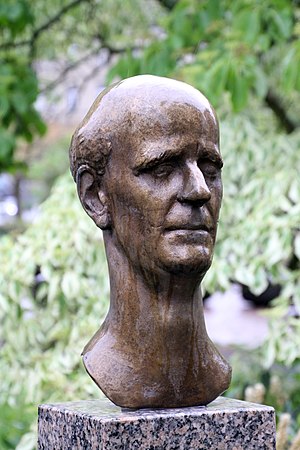
Wilhelm Furtwängler
Byste af Wilhelm Furtwängler i Baden-Baden
Wilhelm Furtwängler var en tysk dirigent og anses i almindelighed for en af de betydeligste dirigenter i det 20. århundrede.